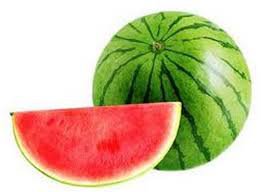
Label: Watermelon